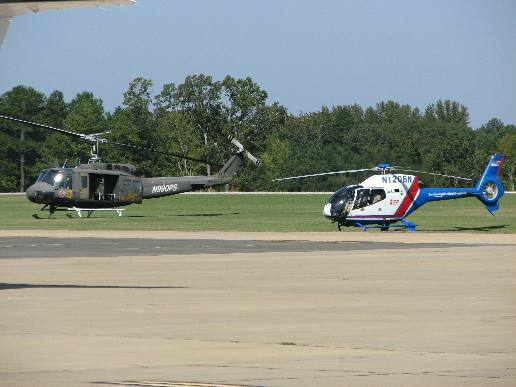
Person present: No